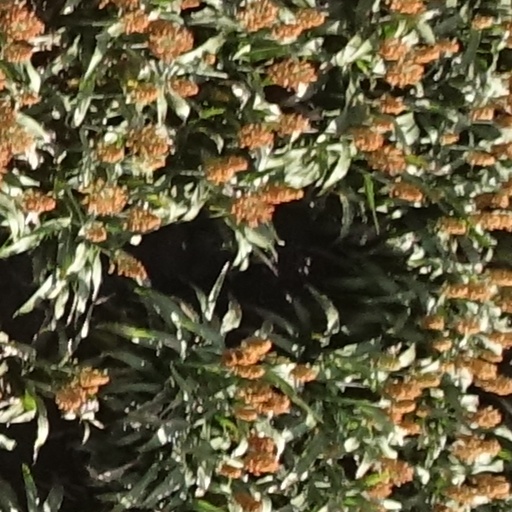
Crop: sorghum